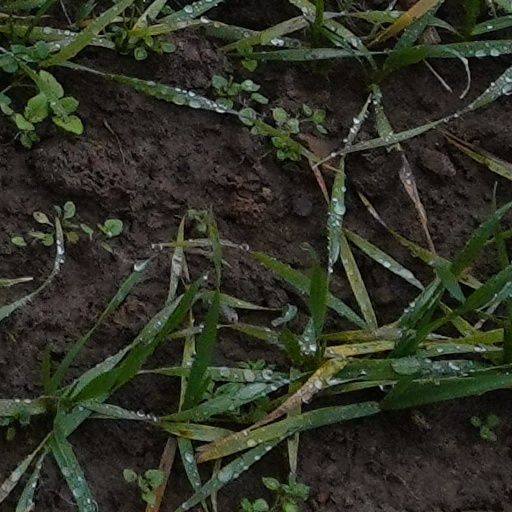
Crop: wheat